Shota Umino

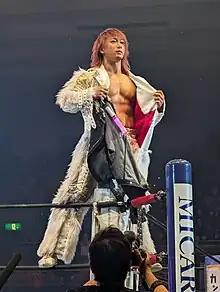
Umino in November 2023

Umino would make his return to New Japan Pro-Wrestling, on April 16, 2022, at Windy City Riot, where he answered Jay White's open challenge but was defeated. Umino made his return to Japan as the "Roughneck" on November 5 at Battle Autumn, where he confronted and attacked Ospreay and his United Empire stablemates, challenging Ospreay for Ospreay's IWGP United States Heavyweight Championship. The match took place on November 20 at Historic X-Over, where Umino once again was defeated by Ospreay. On January 4, 2023, at Wrestle Kingdom 17, Umino teamed with Hiroshi Tanahashi and Keiji Muto to defeat "Los Ingobernables de Japon" (Tetsuya Naito, Bushi and Sanada), in Muto's NJPW retirement match, where Umino pinned Bushi for the win.